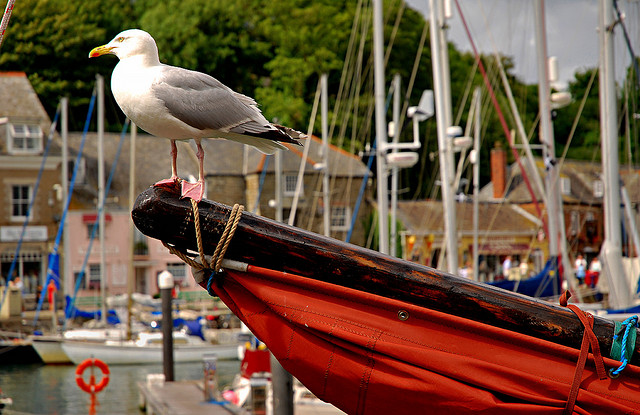
a bird on top of a small boat

A seagull standing at the end of a red boat at dock.

A seagull perched on the front end of a boat.

A bird standing on the front end of a boat.